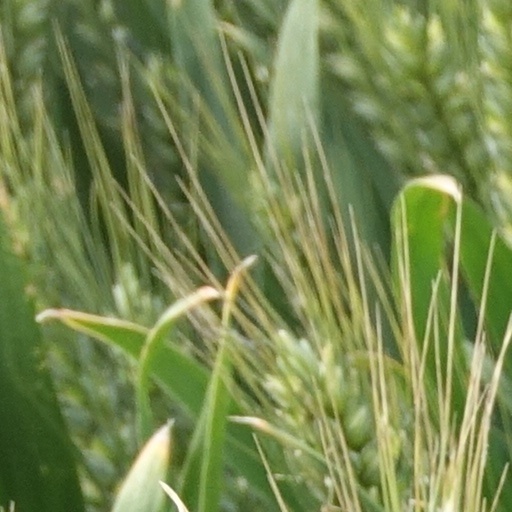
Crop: wheat